The Age of Desire

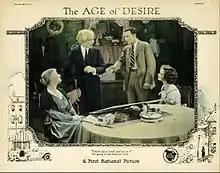
Lobby card

The Age of Desire is a 1923 American silent drama film directed by Frank Borzage and starring Josef Swickard, William Collier Jr., and Mary Philbin. It was distributed through Associated First National Pictures.